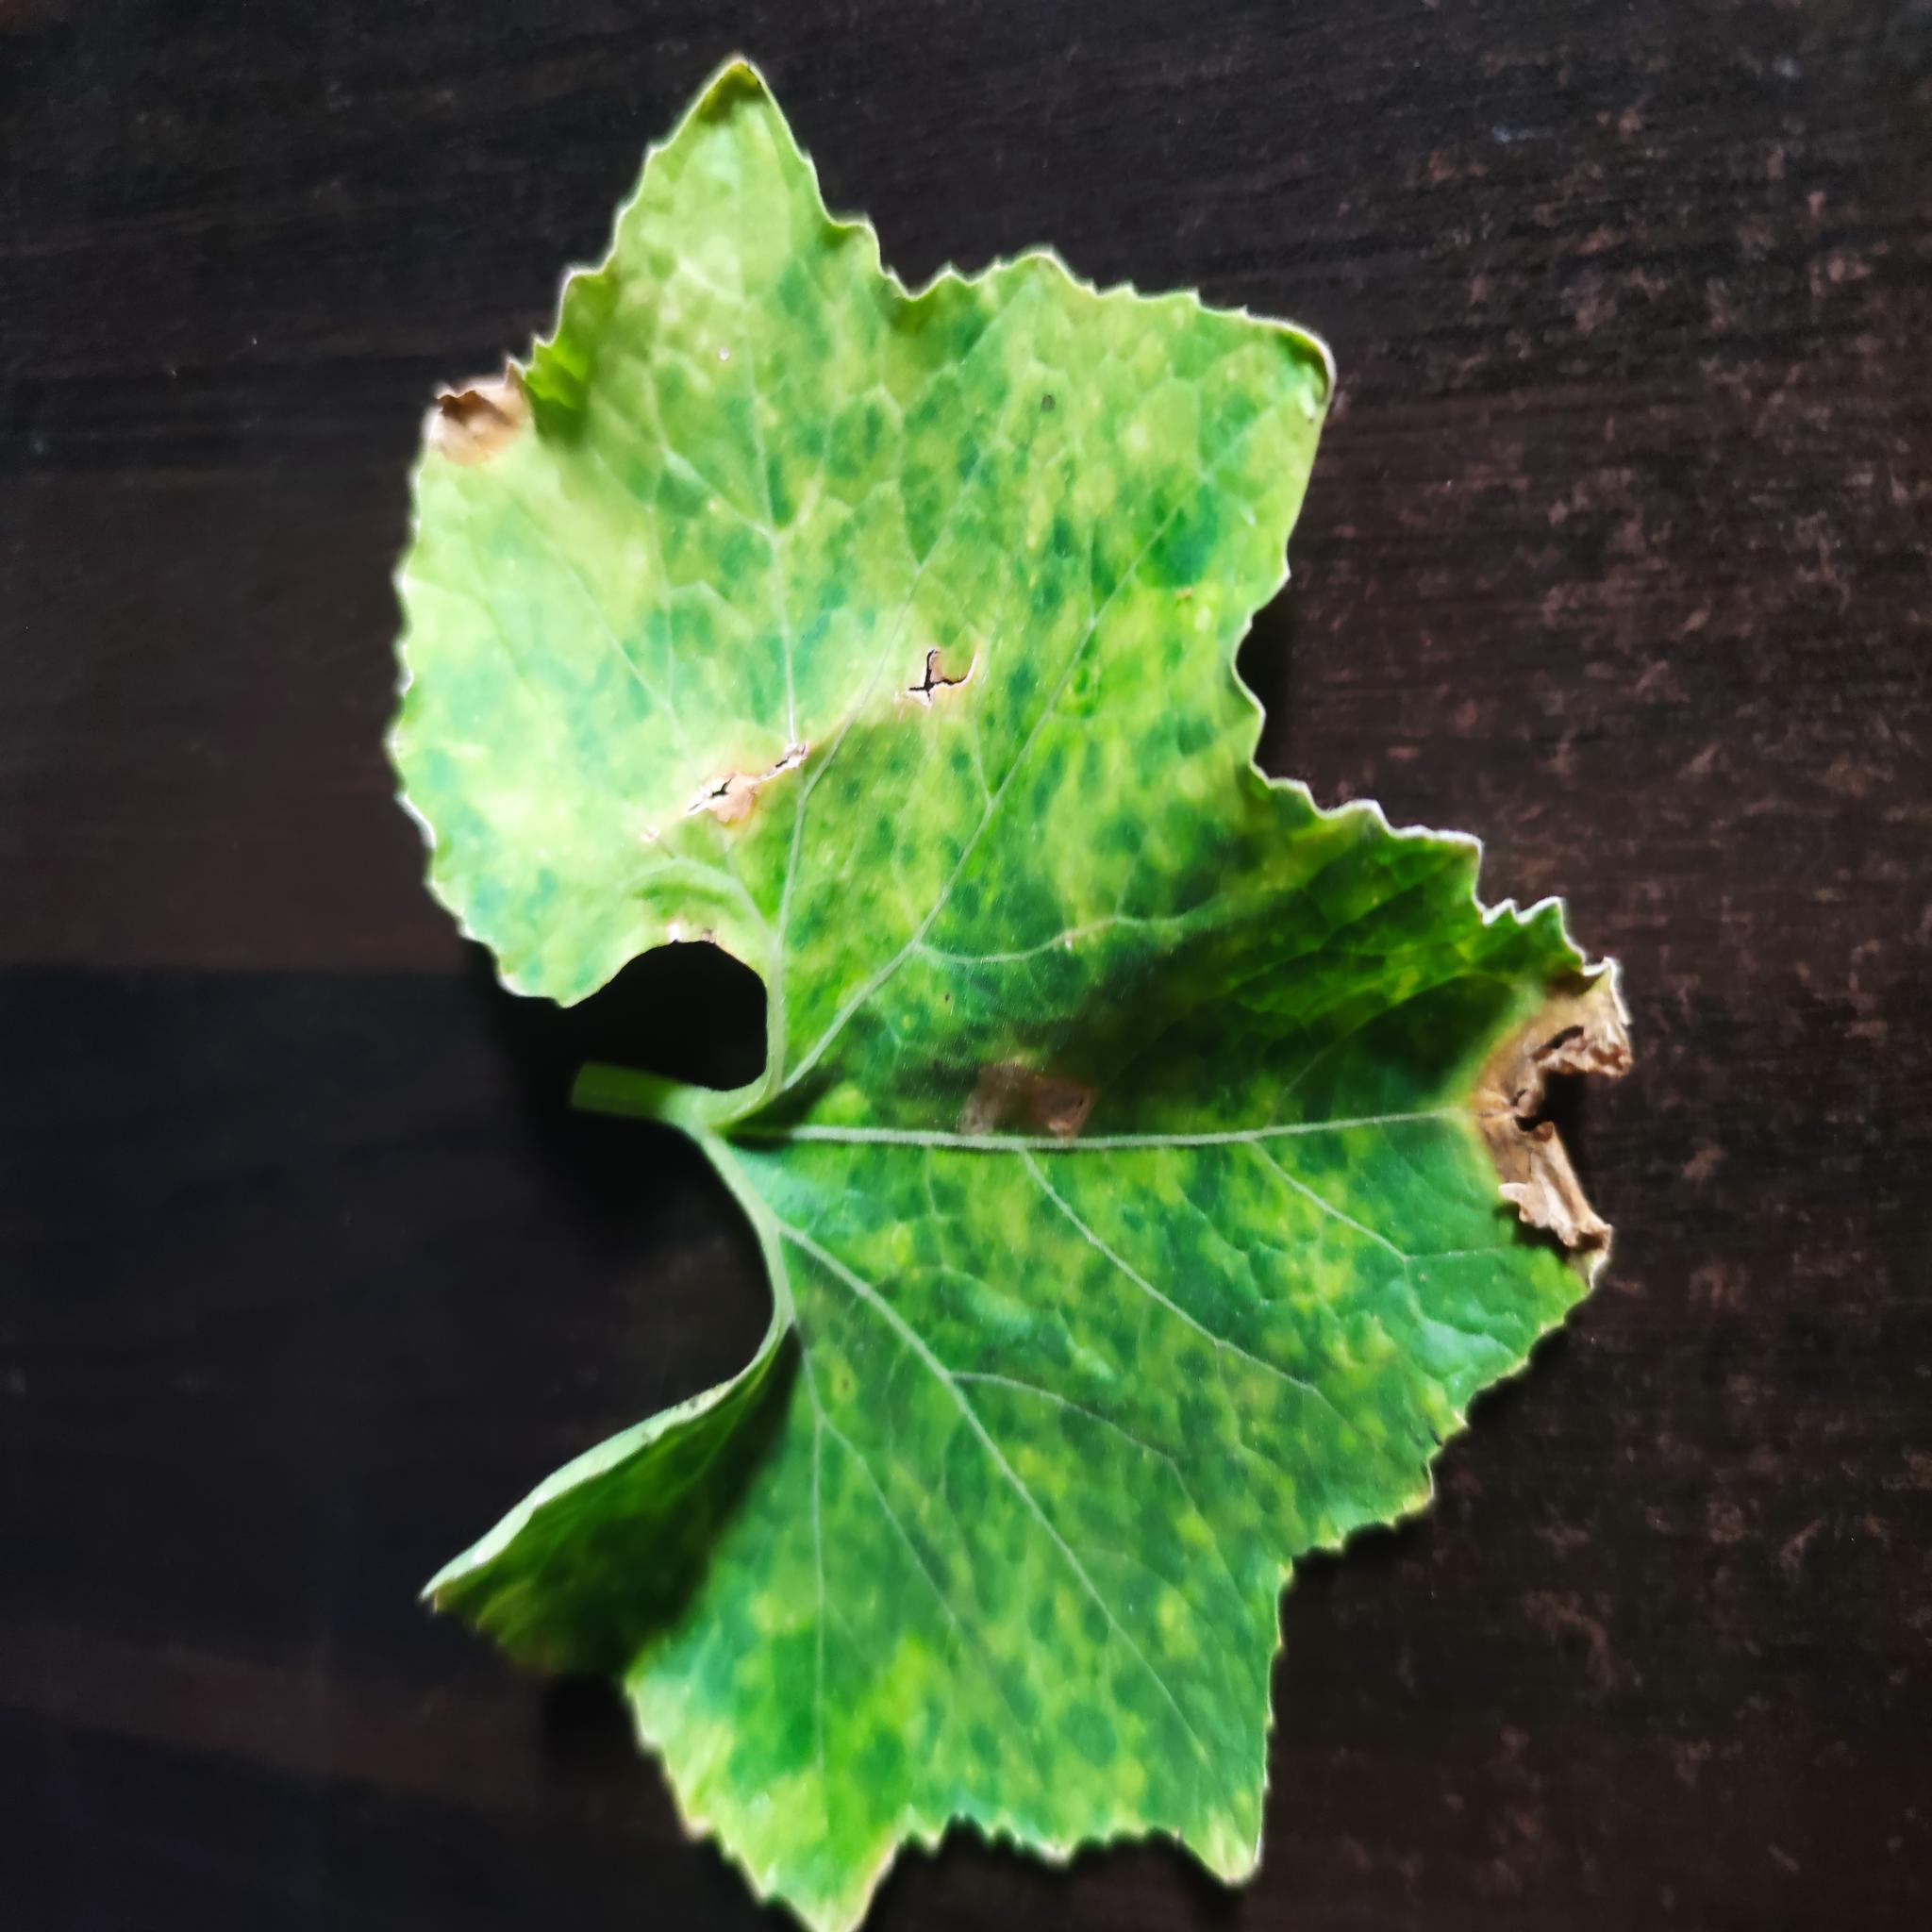
Label: Downy mildew